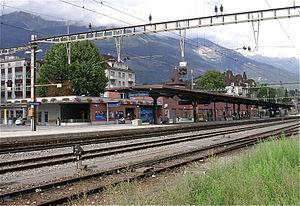
Gare CFF de Sierre
La gare de Sierre est une gare ferroviaire suisse située à Sierre en Valais sur la ligne du Simplon. Cette gare fait partie du réseau RegionAlps.